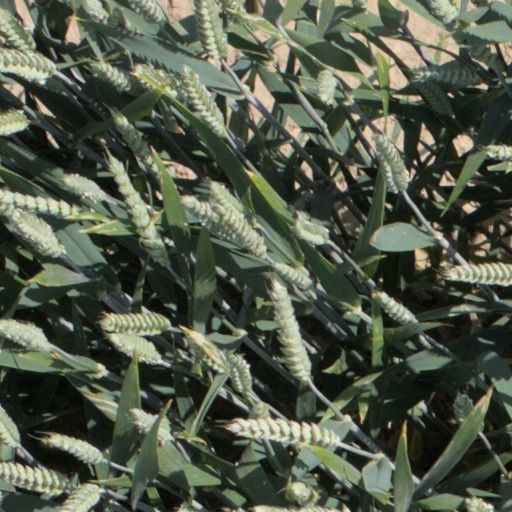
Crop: wheat